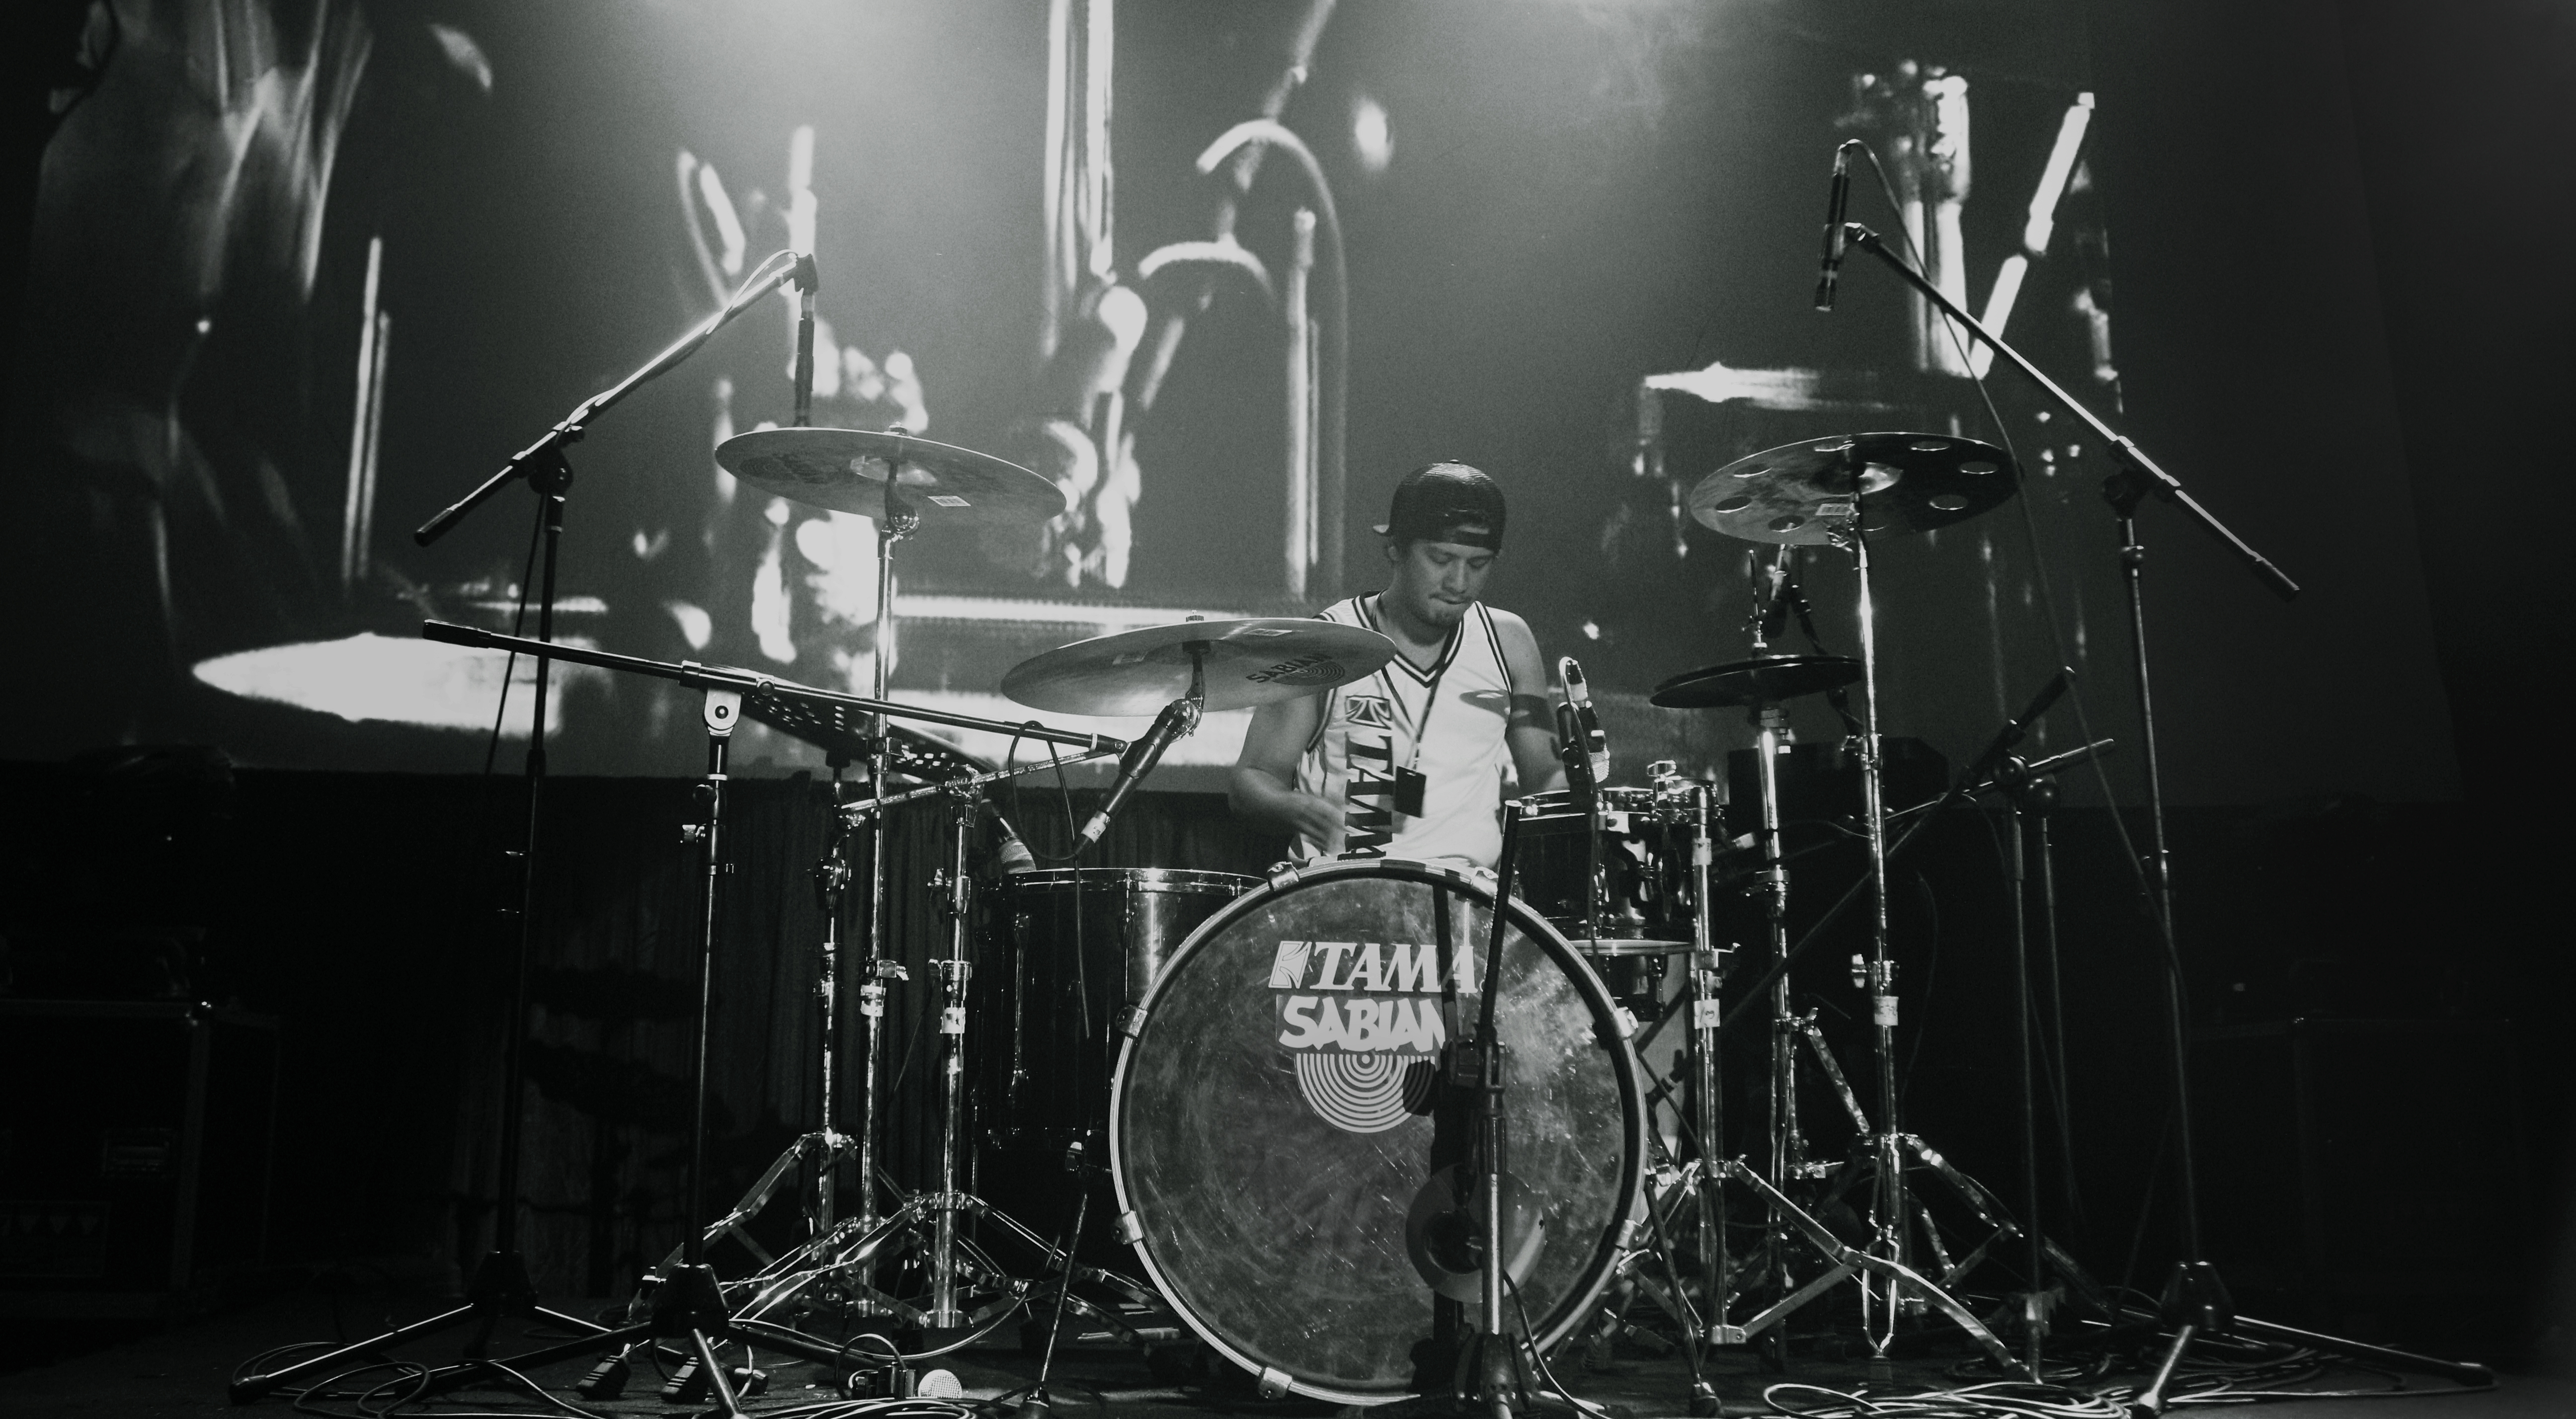
music, black and white, concert, musician, black, monochrome, drum, percussion, stage, performance, drums, drummer, entertainment, performing arts, rock concert, monochrome photography, skin head percussion instrument